Works by Jean Fréour

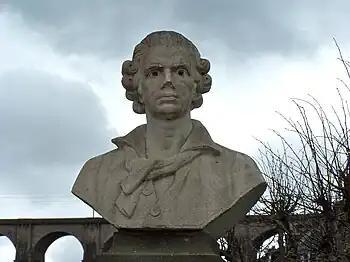
Bust of Charles Cornic by Fréour

The Notre-Dame de la Trinité church has a "poutre de gloire" (Rood screen) over the entry to the choir with a 15th-century carving of Jesus in the centre, surrounded by Fréours sculptures depicting Mary and John the Evangelist.